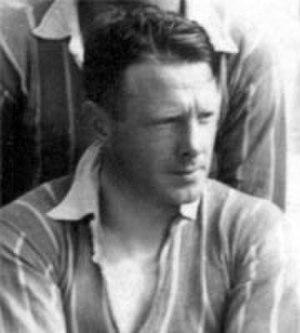
Henry Welfare ou Harry Welfare, né le 20 août 1888 à Liverpool et mort le 1ᵉʳ septembre 1966 à Angra dos Reis, était un footballeur anglais des années 1910 et 1920. Il évolua comme attaquant.